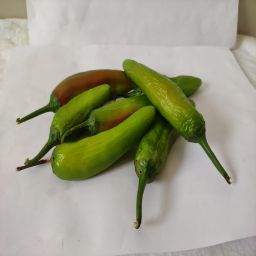
Crop: New Mexico Green Chile
Quality: Ripe